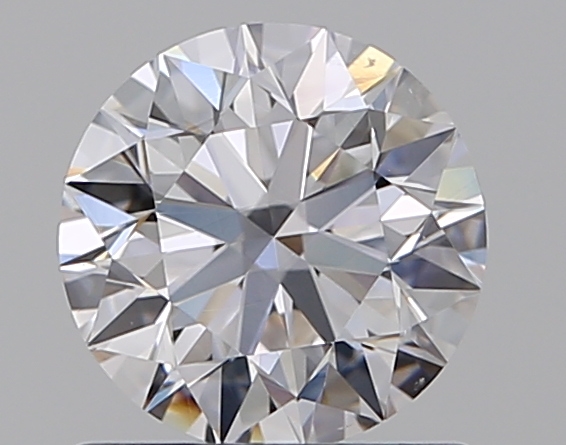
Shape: round
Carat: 0.8
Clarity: VS2
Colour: F
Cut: EX
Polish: EX
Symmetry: EX
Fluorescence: N
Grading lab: GIA
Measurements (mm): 5.89 x 5.92 x 3.7